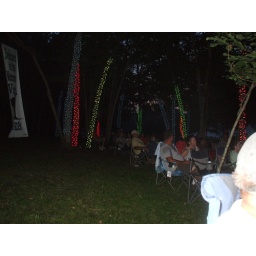
Oh,, larry fest is a blue grass festival in LaFarge WI